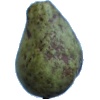
Label: Pear Stone 1